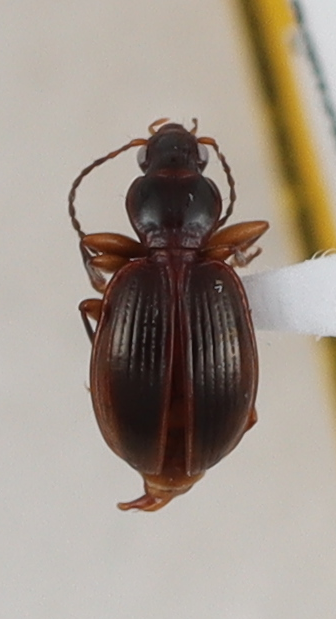
Scientific name: Mecyclothorax rufipennis
Plot: 6
Trap: W
Collected: 20240731